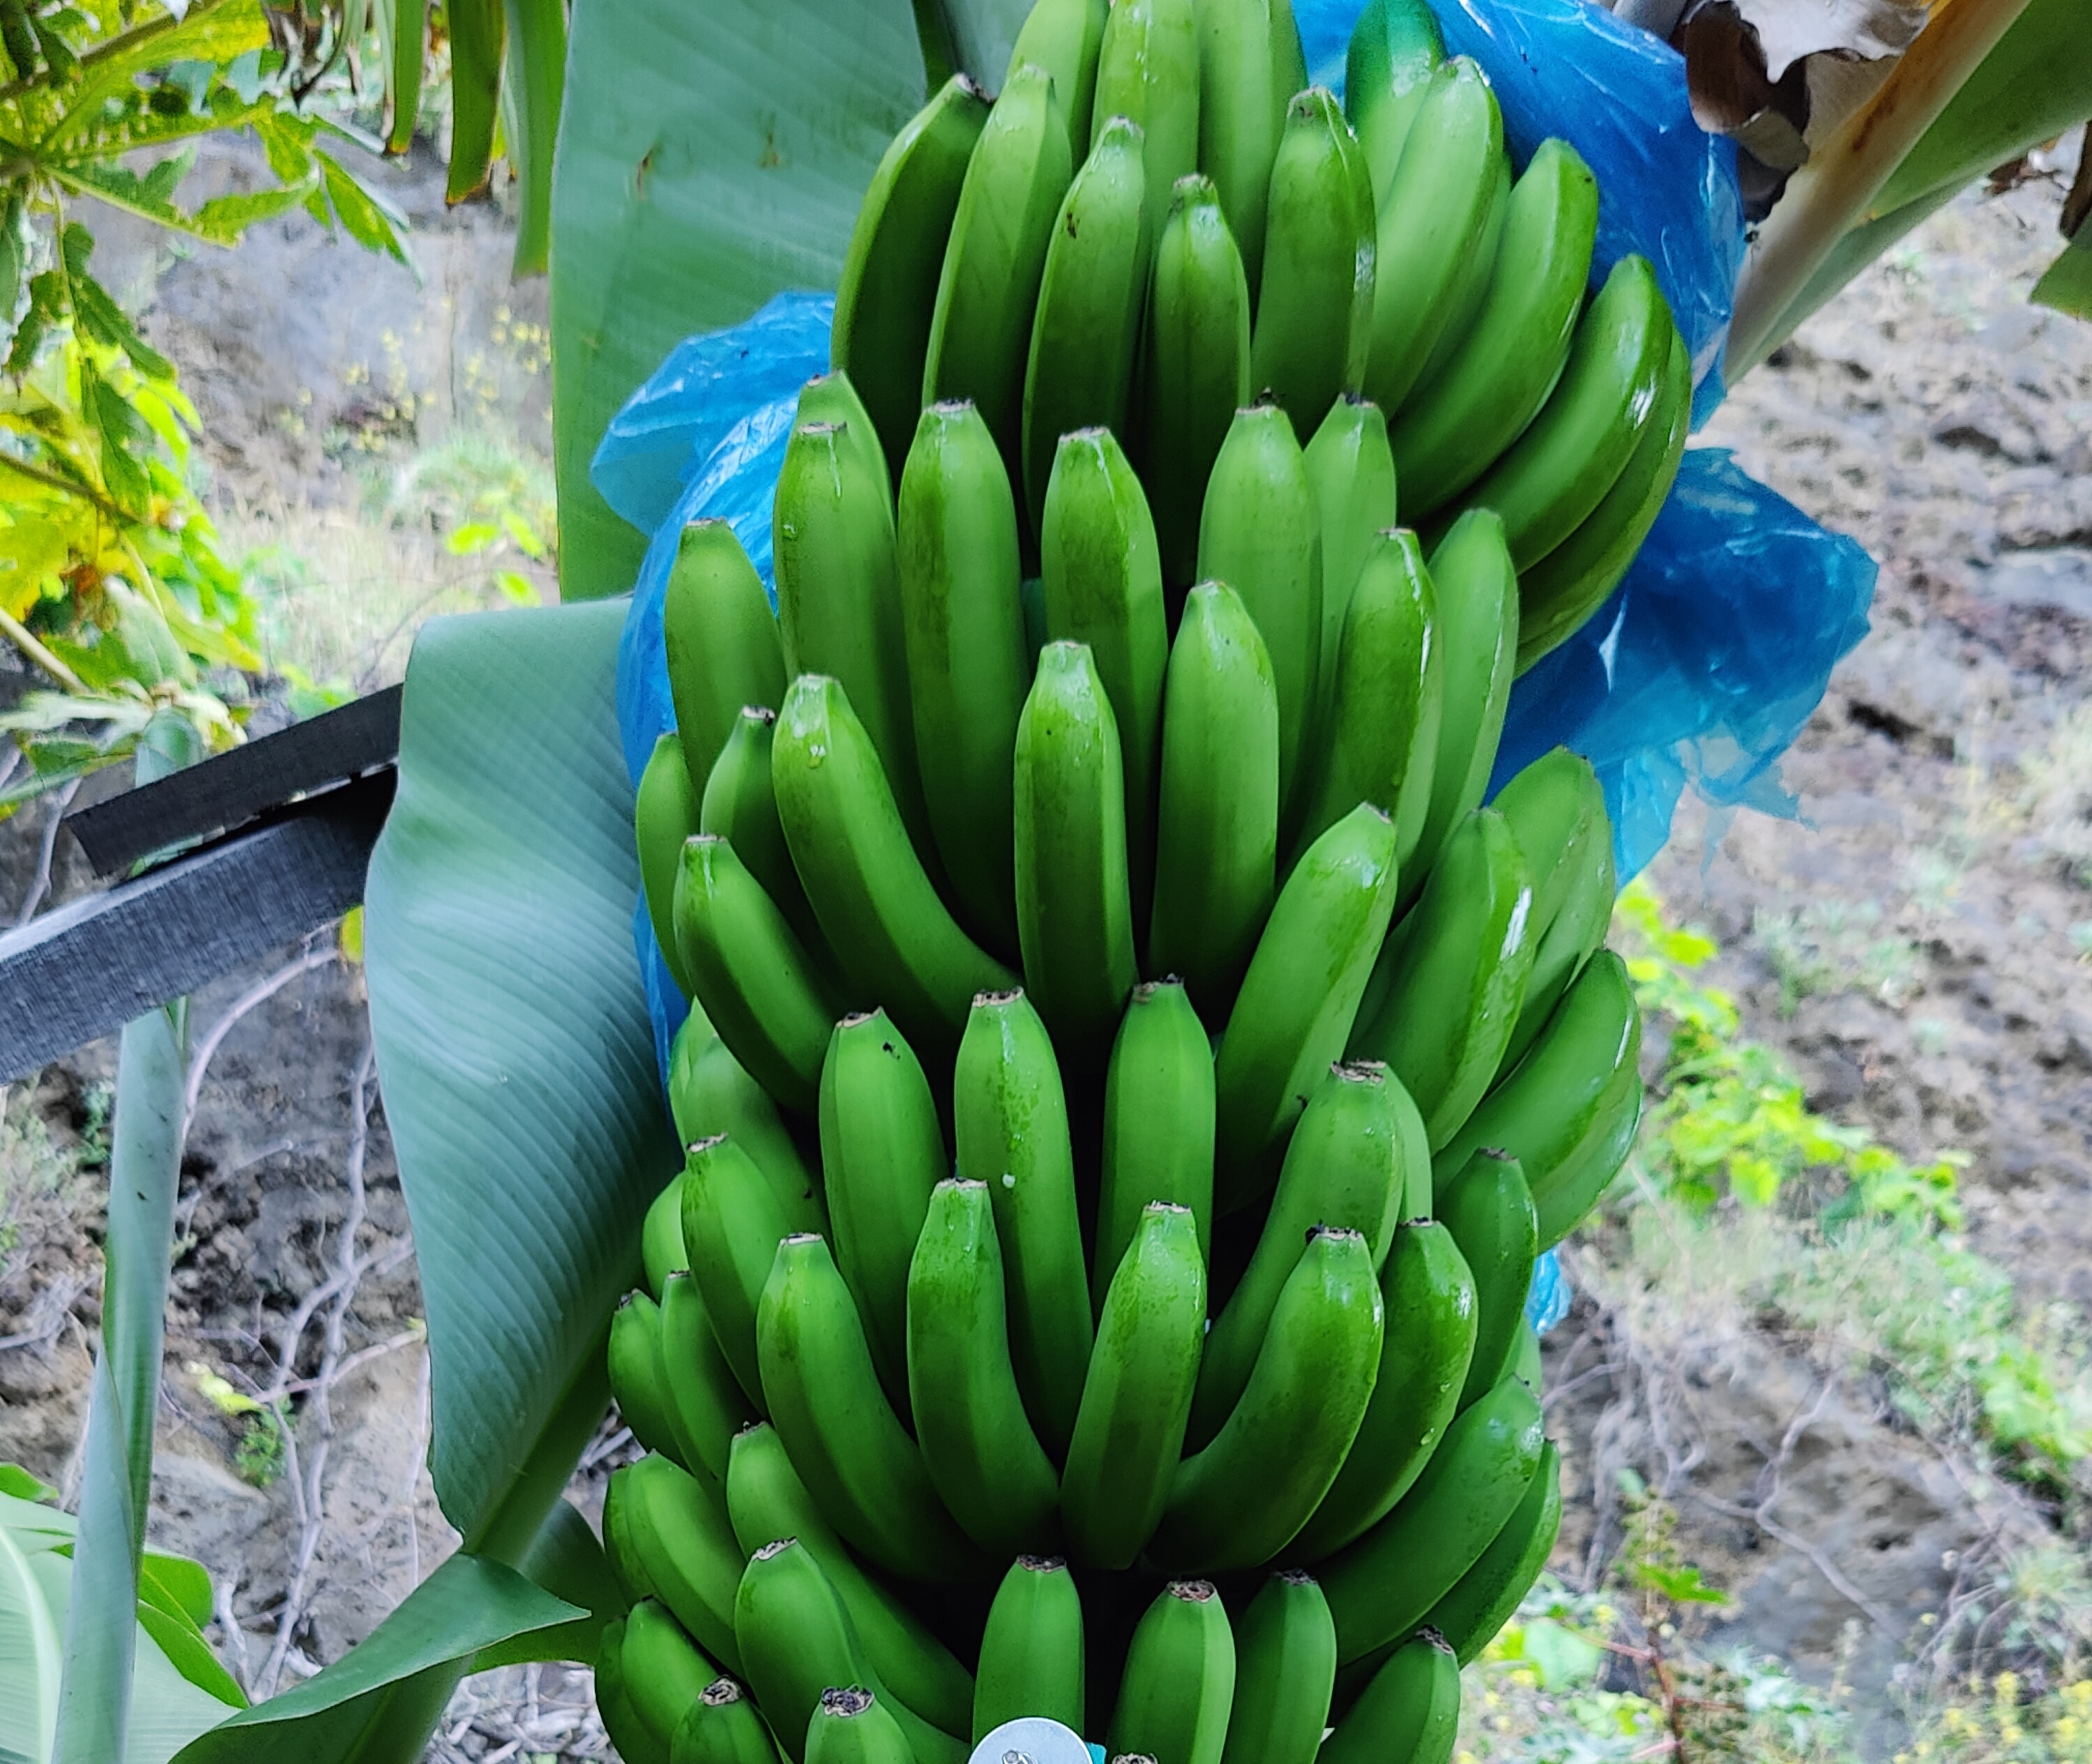
Label: Cut